Mottesheard

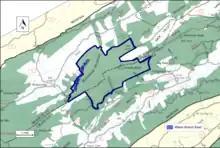
Boundary of the Mottesheard wild area as identified by the Wilderness Society

Mottesheard is located in the Appalachian Mountains of Southwestern Virginia about 5 miles west of Waiteville, West Virginia. Waiteville Rd (WVa 17) is on the northwest of the area, Limestone Rd.(WVa 15) and Old Waiteville Rd (Va 636) is to the southwest, Mudlick Rd. to the southeast, and Crowder Rd. (WVa 20) to the northeast. There are gated forest roads and abandoned jeep trails passing through the area. Access is possible from Wilson Creek Road that intersects Limestone Road southeast of Waiteville.